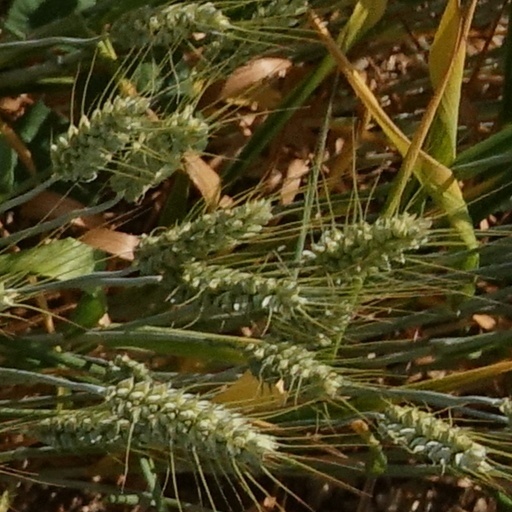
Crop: wheat